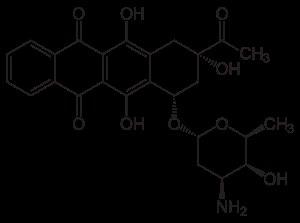
Les anthracyclines sont une famille de médicaments anticancéreux d'origine naturelle. Elles ont été isolées, comme la plupart des antibiotiques, à partir de micro-organismes, des actinobactéries du genre Streptomyces. Elles ont été découvertes en 1963, presque simultanément par une équipe française et une équipe italienne.